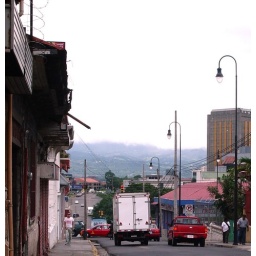
Too bad you can't tell that the beautiful mountains in the background are covered in clouds in this shot.